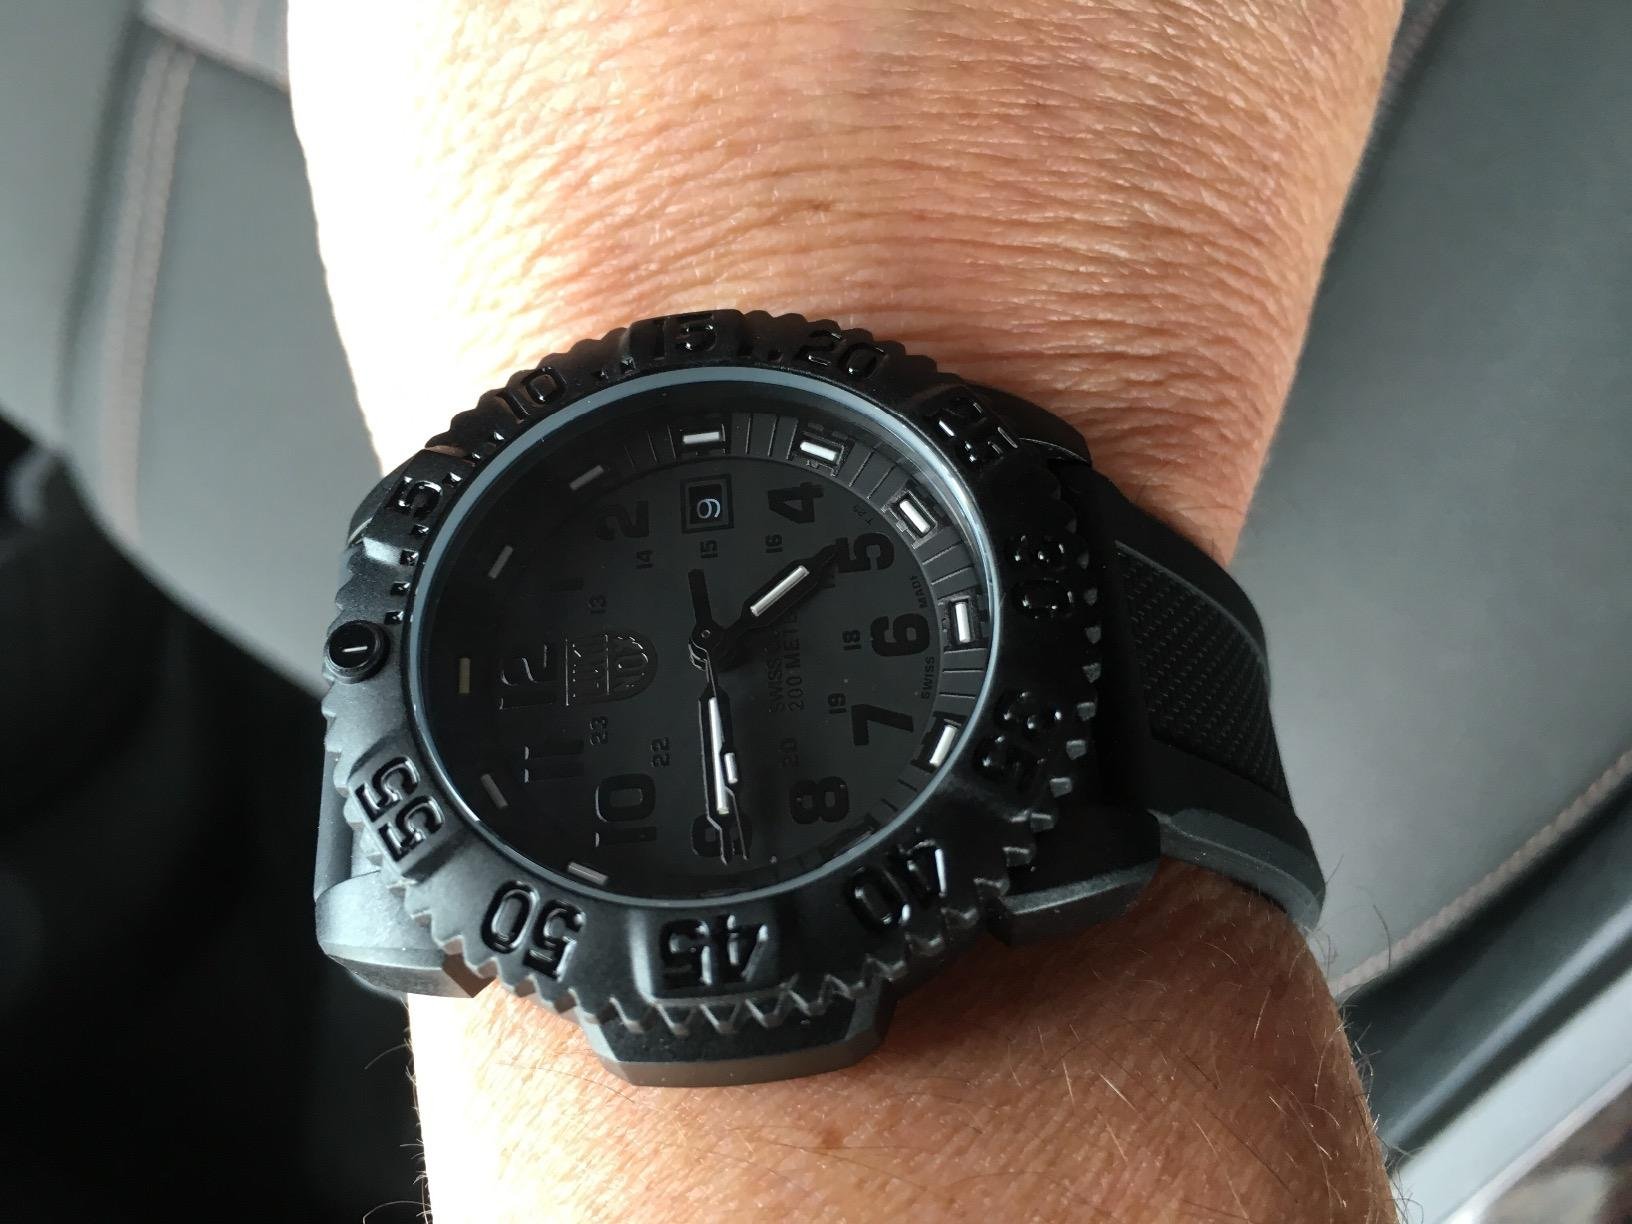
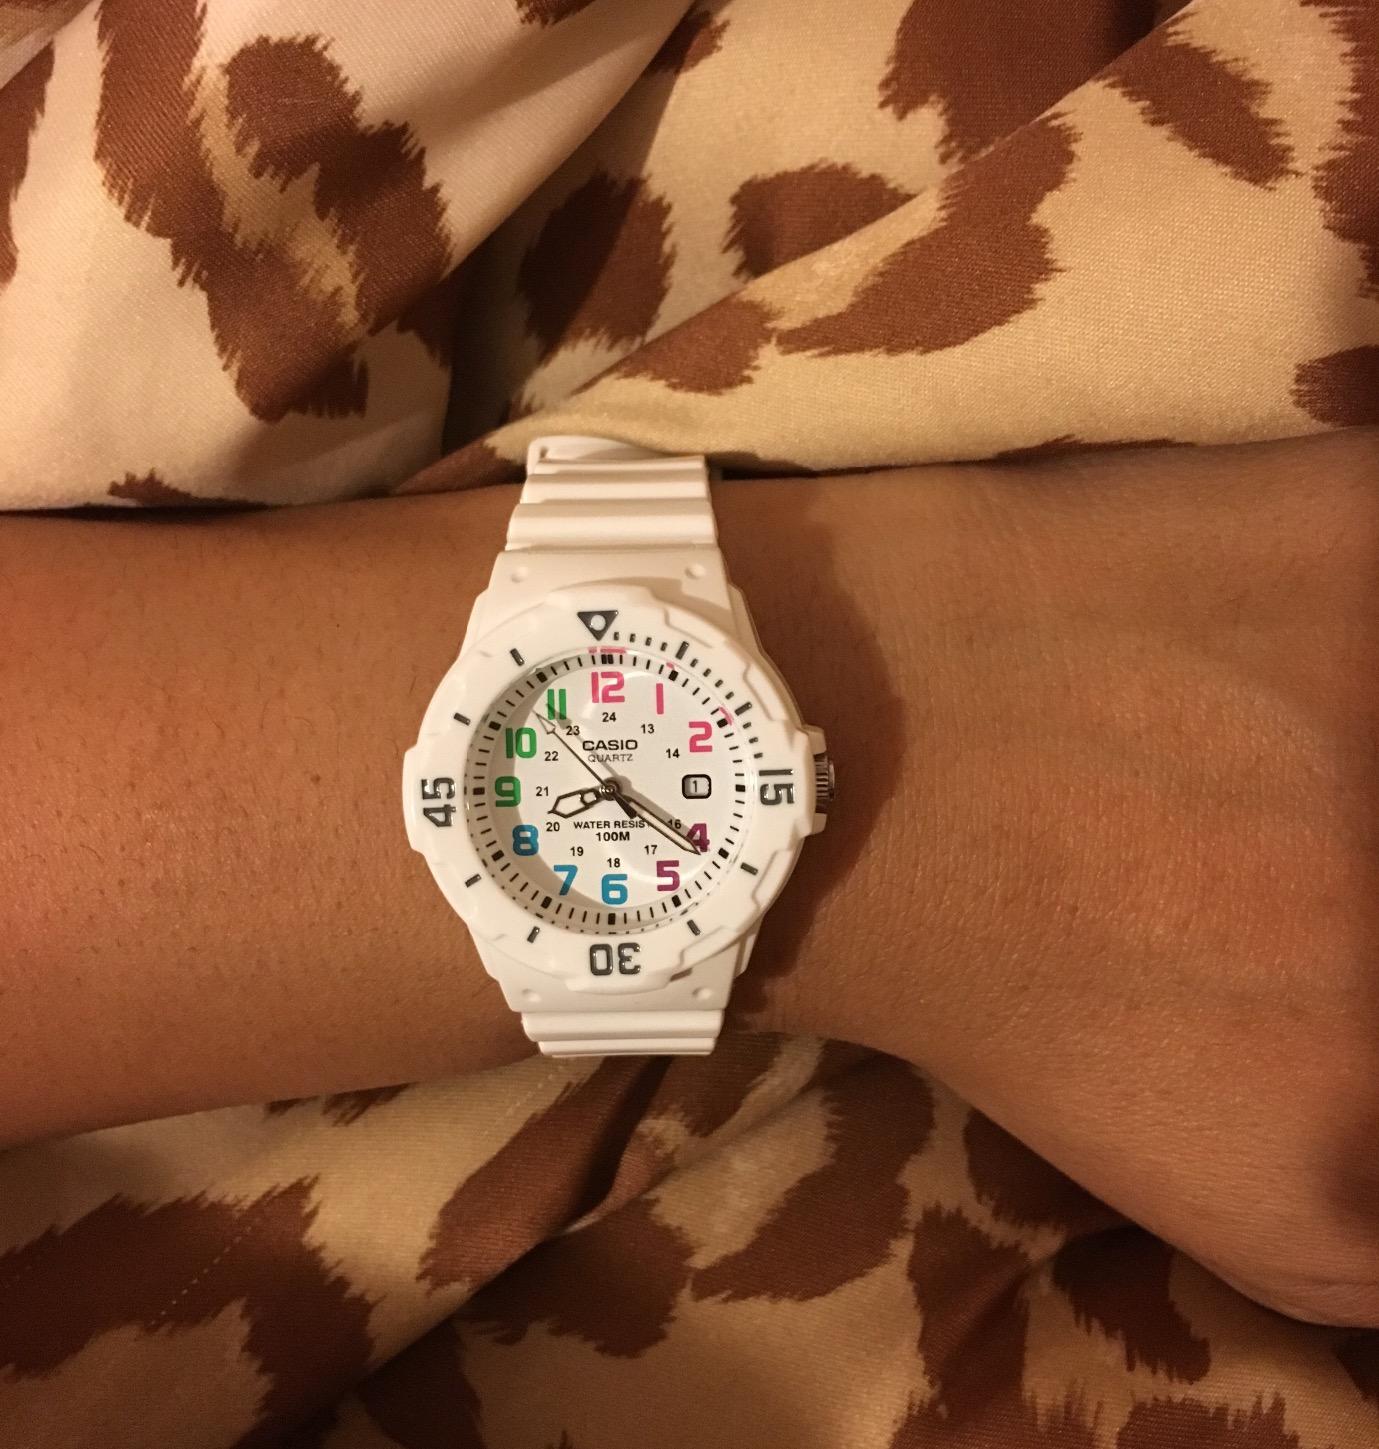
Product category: accessories_watch
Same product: no